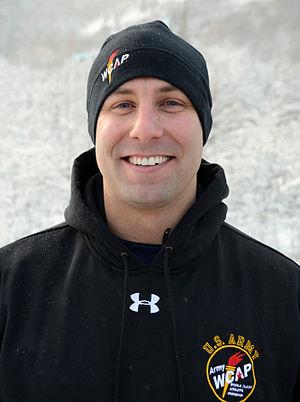
Nick Cunningham, né le 8 mai 1985 à Los Gatos, est un bobeur américain qui a débuté au niveau international en 2008.